Alupka

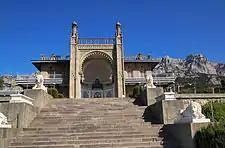
The southern façade of the Vorontsov Palace.

The main attraction of Alupka is the Scottish baronial and Neo-Moorish style Vorontsov's Palace, which was designed by the English architect Edward Blore built in 1828-1846 for prince Mikhail Semyonovich Vorontsov. During the Yalta Conference, the palace—spared by the Germans during World War II — served as the residence of Sir Winston Churchill and his English delegation.